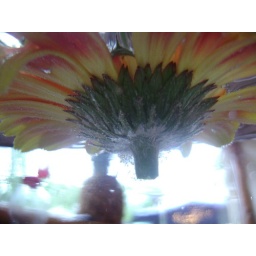
close up flower in water